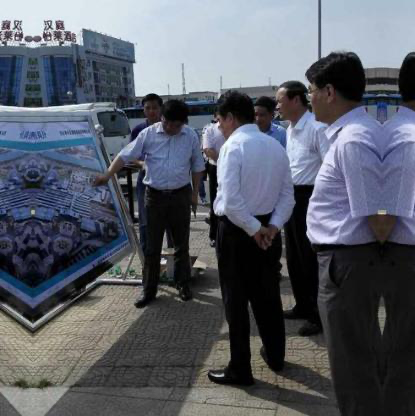
Objects in the image:
label: head
label: head
label: head
label: head
label: head
label: head
label: head